February 15–20, 2021 North American winter storm

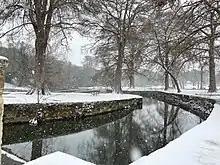
Snow falling in Brackenridge Park in San Antonio on February 18

In Texas, the storm resulted in burst water pipes due to freezing rain, magnifying the damage from the previous winter storm. Further east, several businesses were forced to close in many locations, including Walmart, Publix, CVS, and Walgreens. Postal delivery services, such as UPS and FedEx, were also severely impacted, due to the major winter storm. In Texas, the National Weather Service office in Austin/San Antonio described the snow and ice from the system as the "worst of all winter events over the past week". The Texas government opened 300 warming shelters across the state during the winter storm. In Arkansas, over of snow caused major travel disruption, including many crashes. The heavy snowfall also broke several all-time records in the area, which had not been broken in decades. Despite Arkansas having more snowplows than states to the south, the snow removal vehicles were still unable to keep up with the heavy snowfall rates. The Arkansas Department of Transportation reported that nearly all of the state's roads were snow-covered at the peak of the storm. However, no traffic-related fatalities were reported, although injuries did occur. The government also put into effect rolling power outages after the storm.